Germán Frers

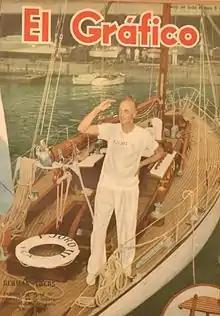

Germán Frers Sr. (born July 4, 1941) is an Argentinian naval architect known for designing racing yachts. He designed his first yacht in 1958 and has been involved in the design of more than 1000 yachts, including "Kialoa V" and "Hyperion", which, when launched in 1997 was the largest sloop ever made.